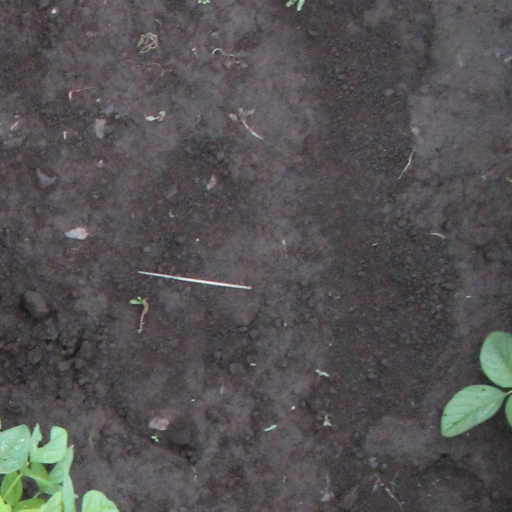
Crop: soybean